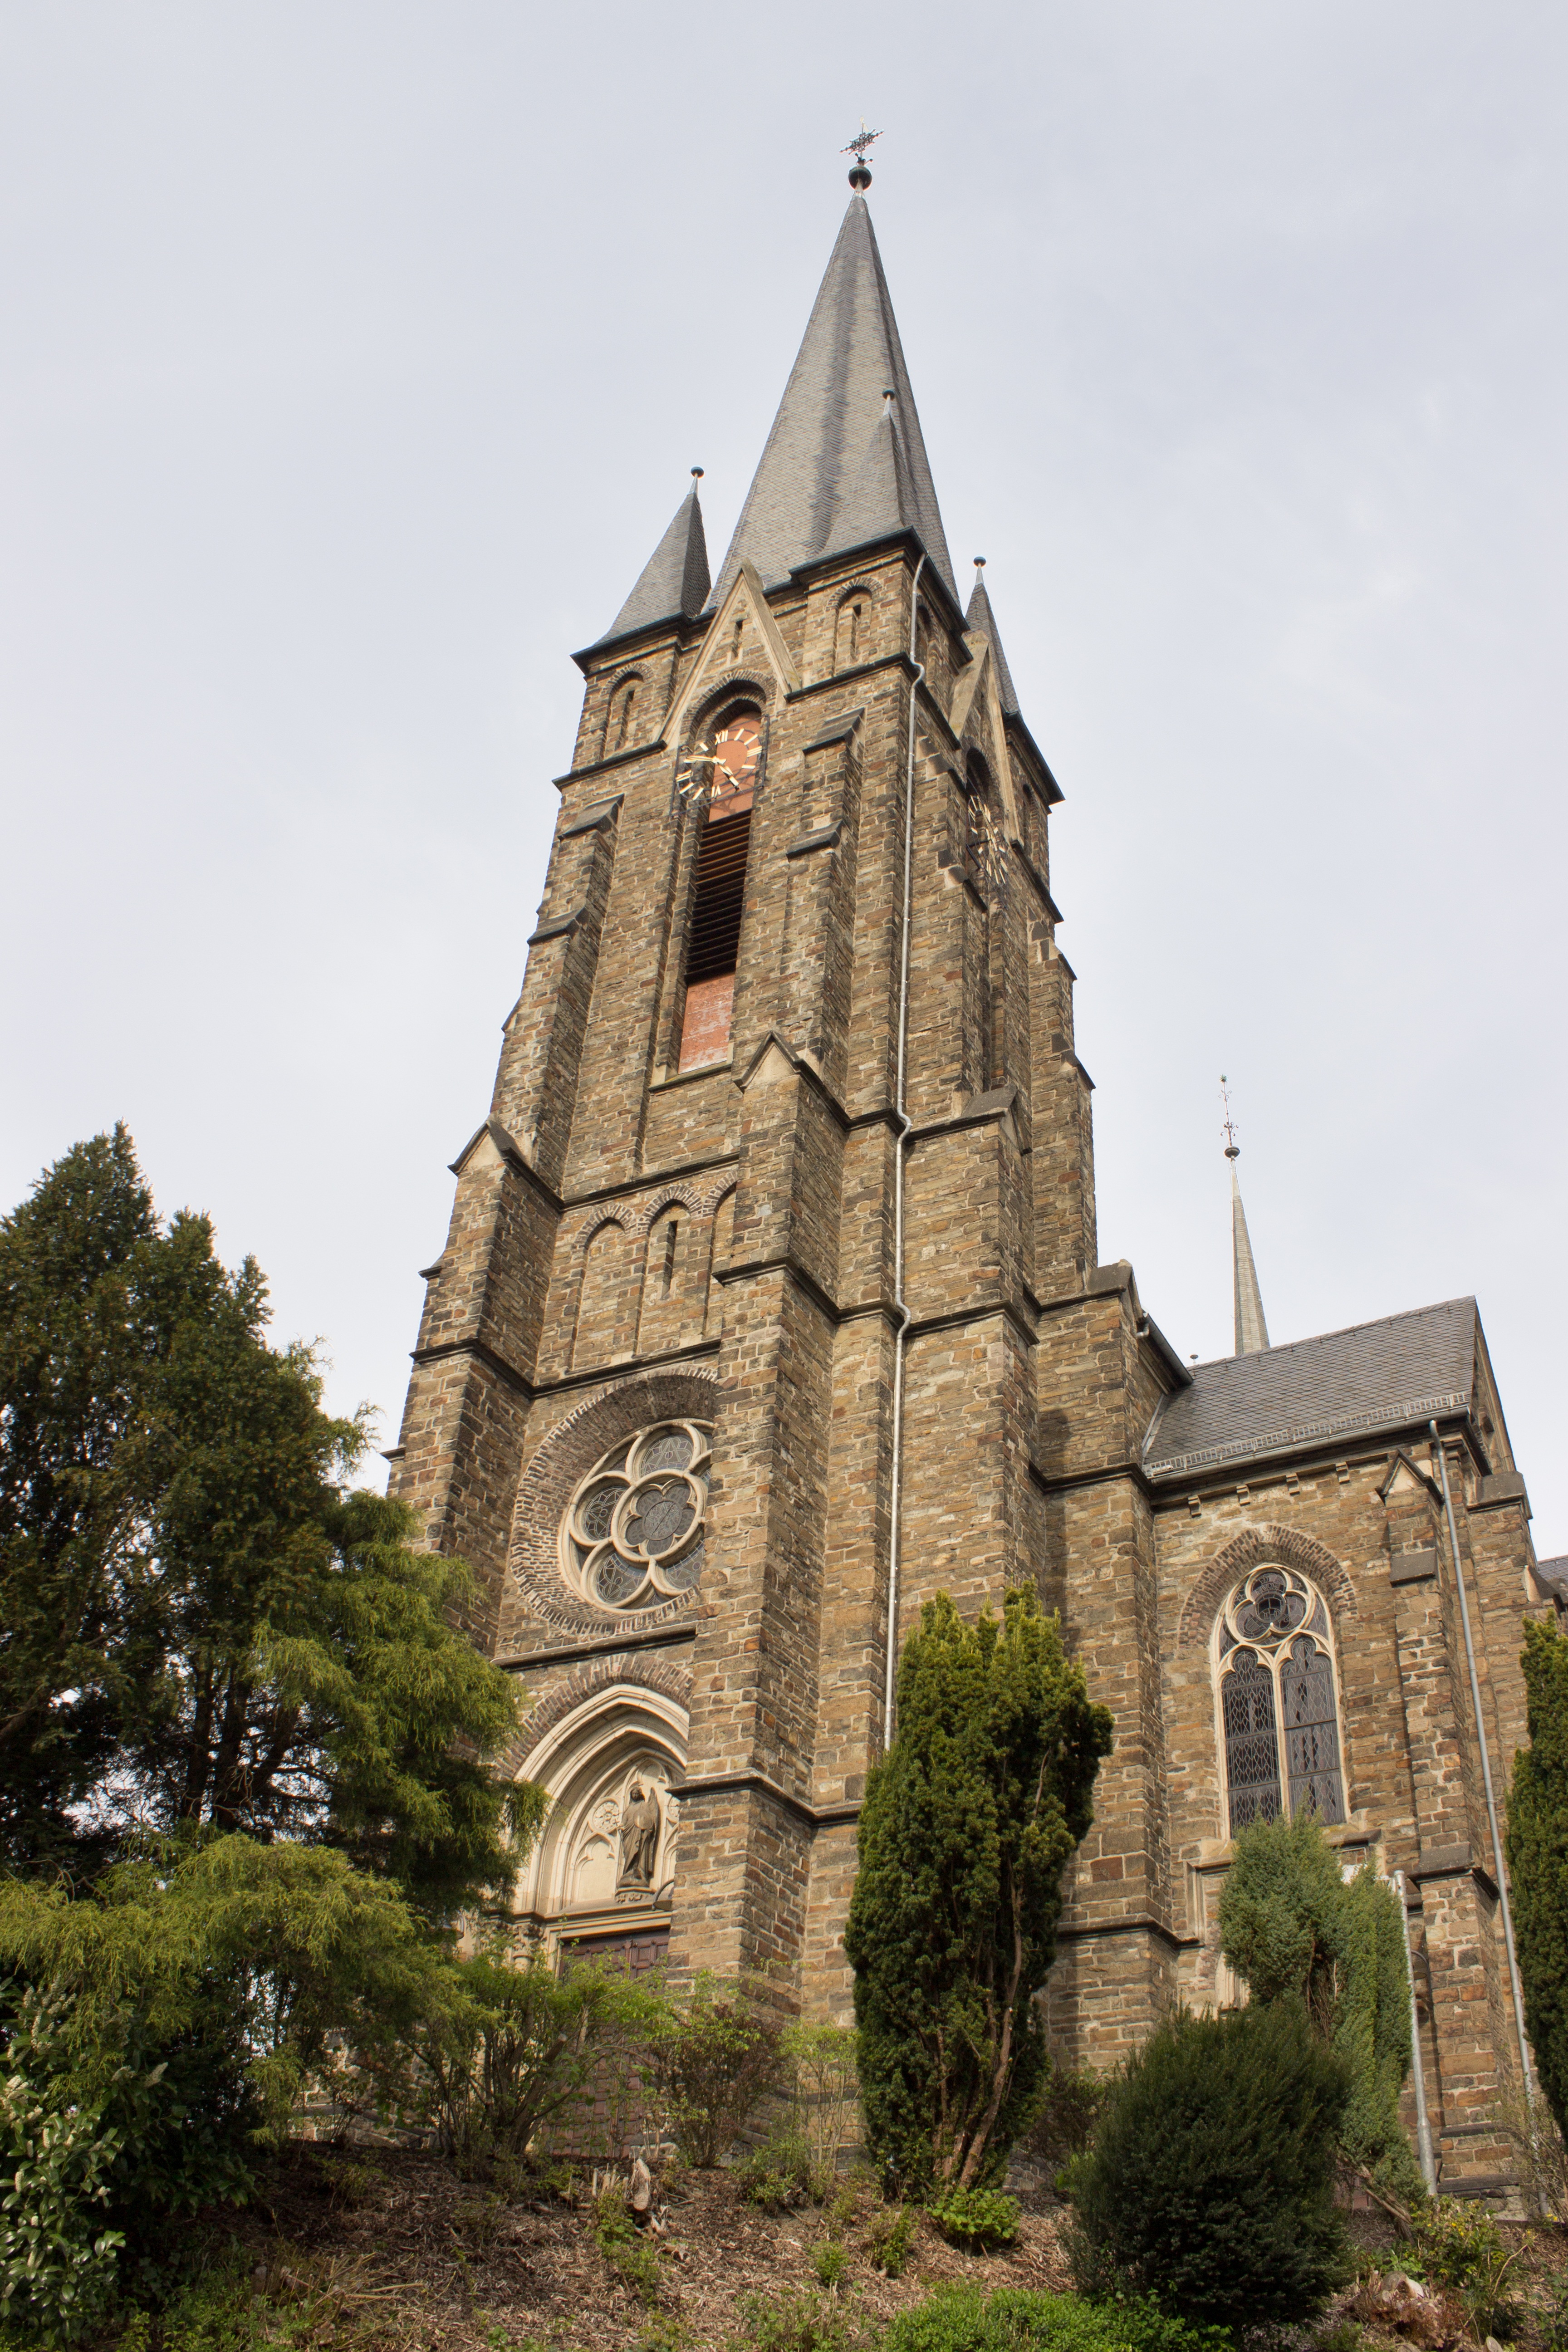
architecture, building, old, wall, ship, tower, landmark, church, cathedral, chapel, place of worship, bell tower, spire, steeple, monastery, middle ages, masonry, historic site